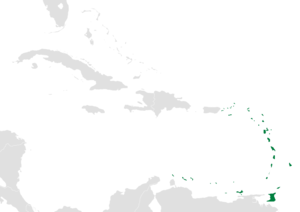
Antillerne / De små Antiller
De små Antiller
Antillerne er en fællesbetegnelse for de caribiske øer med undtagelse af Bahamas.